Petroleum industry in Iraq

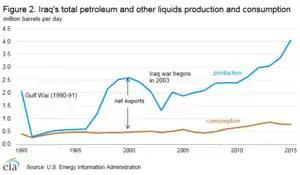
Iraqi oil production has surged after years of disorder.

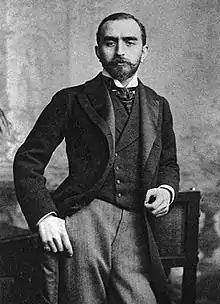
Turkish-born Armenian Calouste Gulbenkian played a major role in making the petroleum reserves of the Middle East available to Western development and is accredited with being the first person to exploit Iraqi oil.

Iraq was the world's 5th largest oil producer in 2009, and has the world's fifth largest proven petroleum reserves. Just a fraction of Iraq's known fields are in development, and Iraq may be one of the few places left where vast reserves, proven and unknown, have barely been exploited. Iraq's energy sector is heavily based upon oil, with approximately 94 percent of its energy needs met with petroleum. In addition, crude oil export revenues accounted for over two-thirds of GDP in 2009. Iraq's oil sector has suffered over the past several decades from sanctions and wars, and its oil infrastructure is in need of modernization and investment. As of June 30, 2010, the United States had allocated billion to the Iraqi oil and gas sector to begin this modernization, but ended its direct involvement as of the first quarter of 2008. According to reports by various U.S. government agencies, multilateral institutions and other international organizations, long-term Iraq reconstruction costs could reach $100 billion (US) or higher.